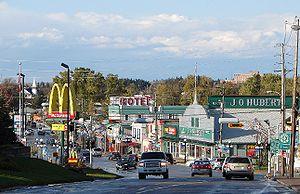
Maniwaki est une ville du Québec située dans la MRC de La Vallée-de-la-Gatineau, dans l'Outaouais. Le nom signifie « Terre de Marie » en algonquin.